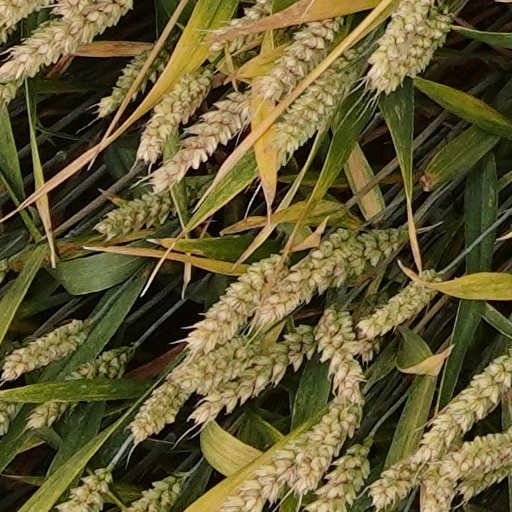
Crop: wheat